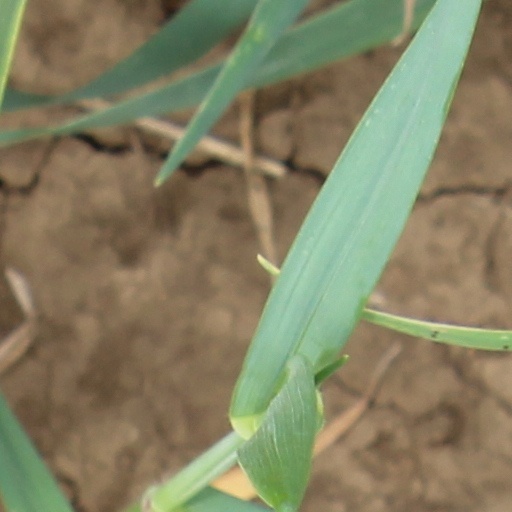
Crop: wheat